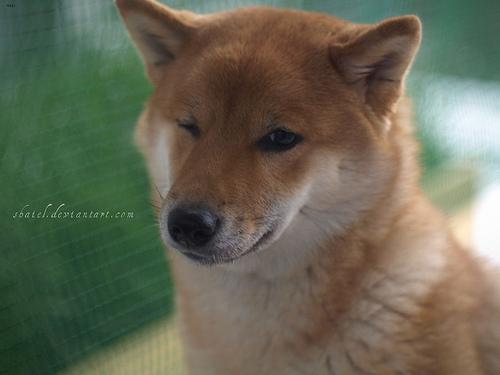
Breed: shiba inu